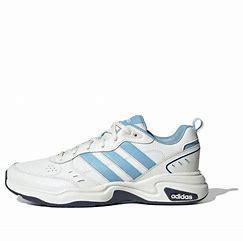
Brand: adidas
Model: NEO Strutter Athletic